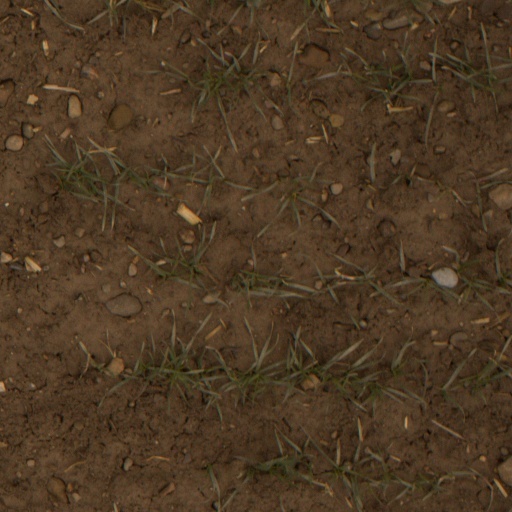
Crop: wheat